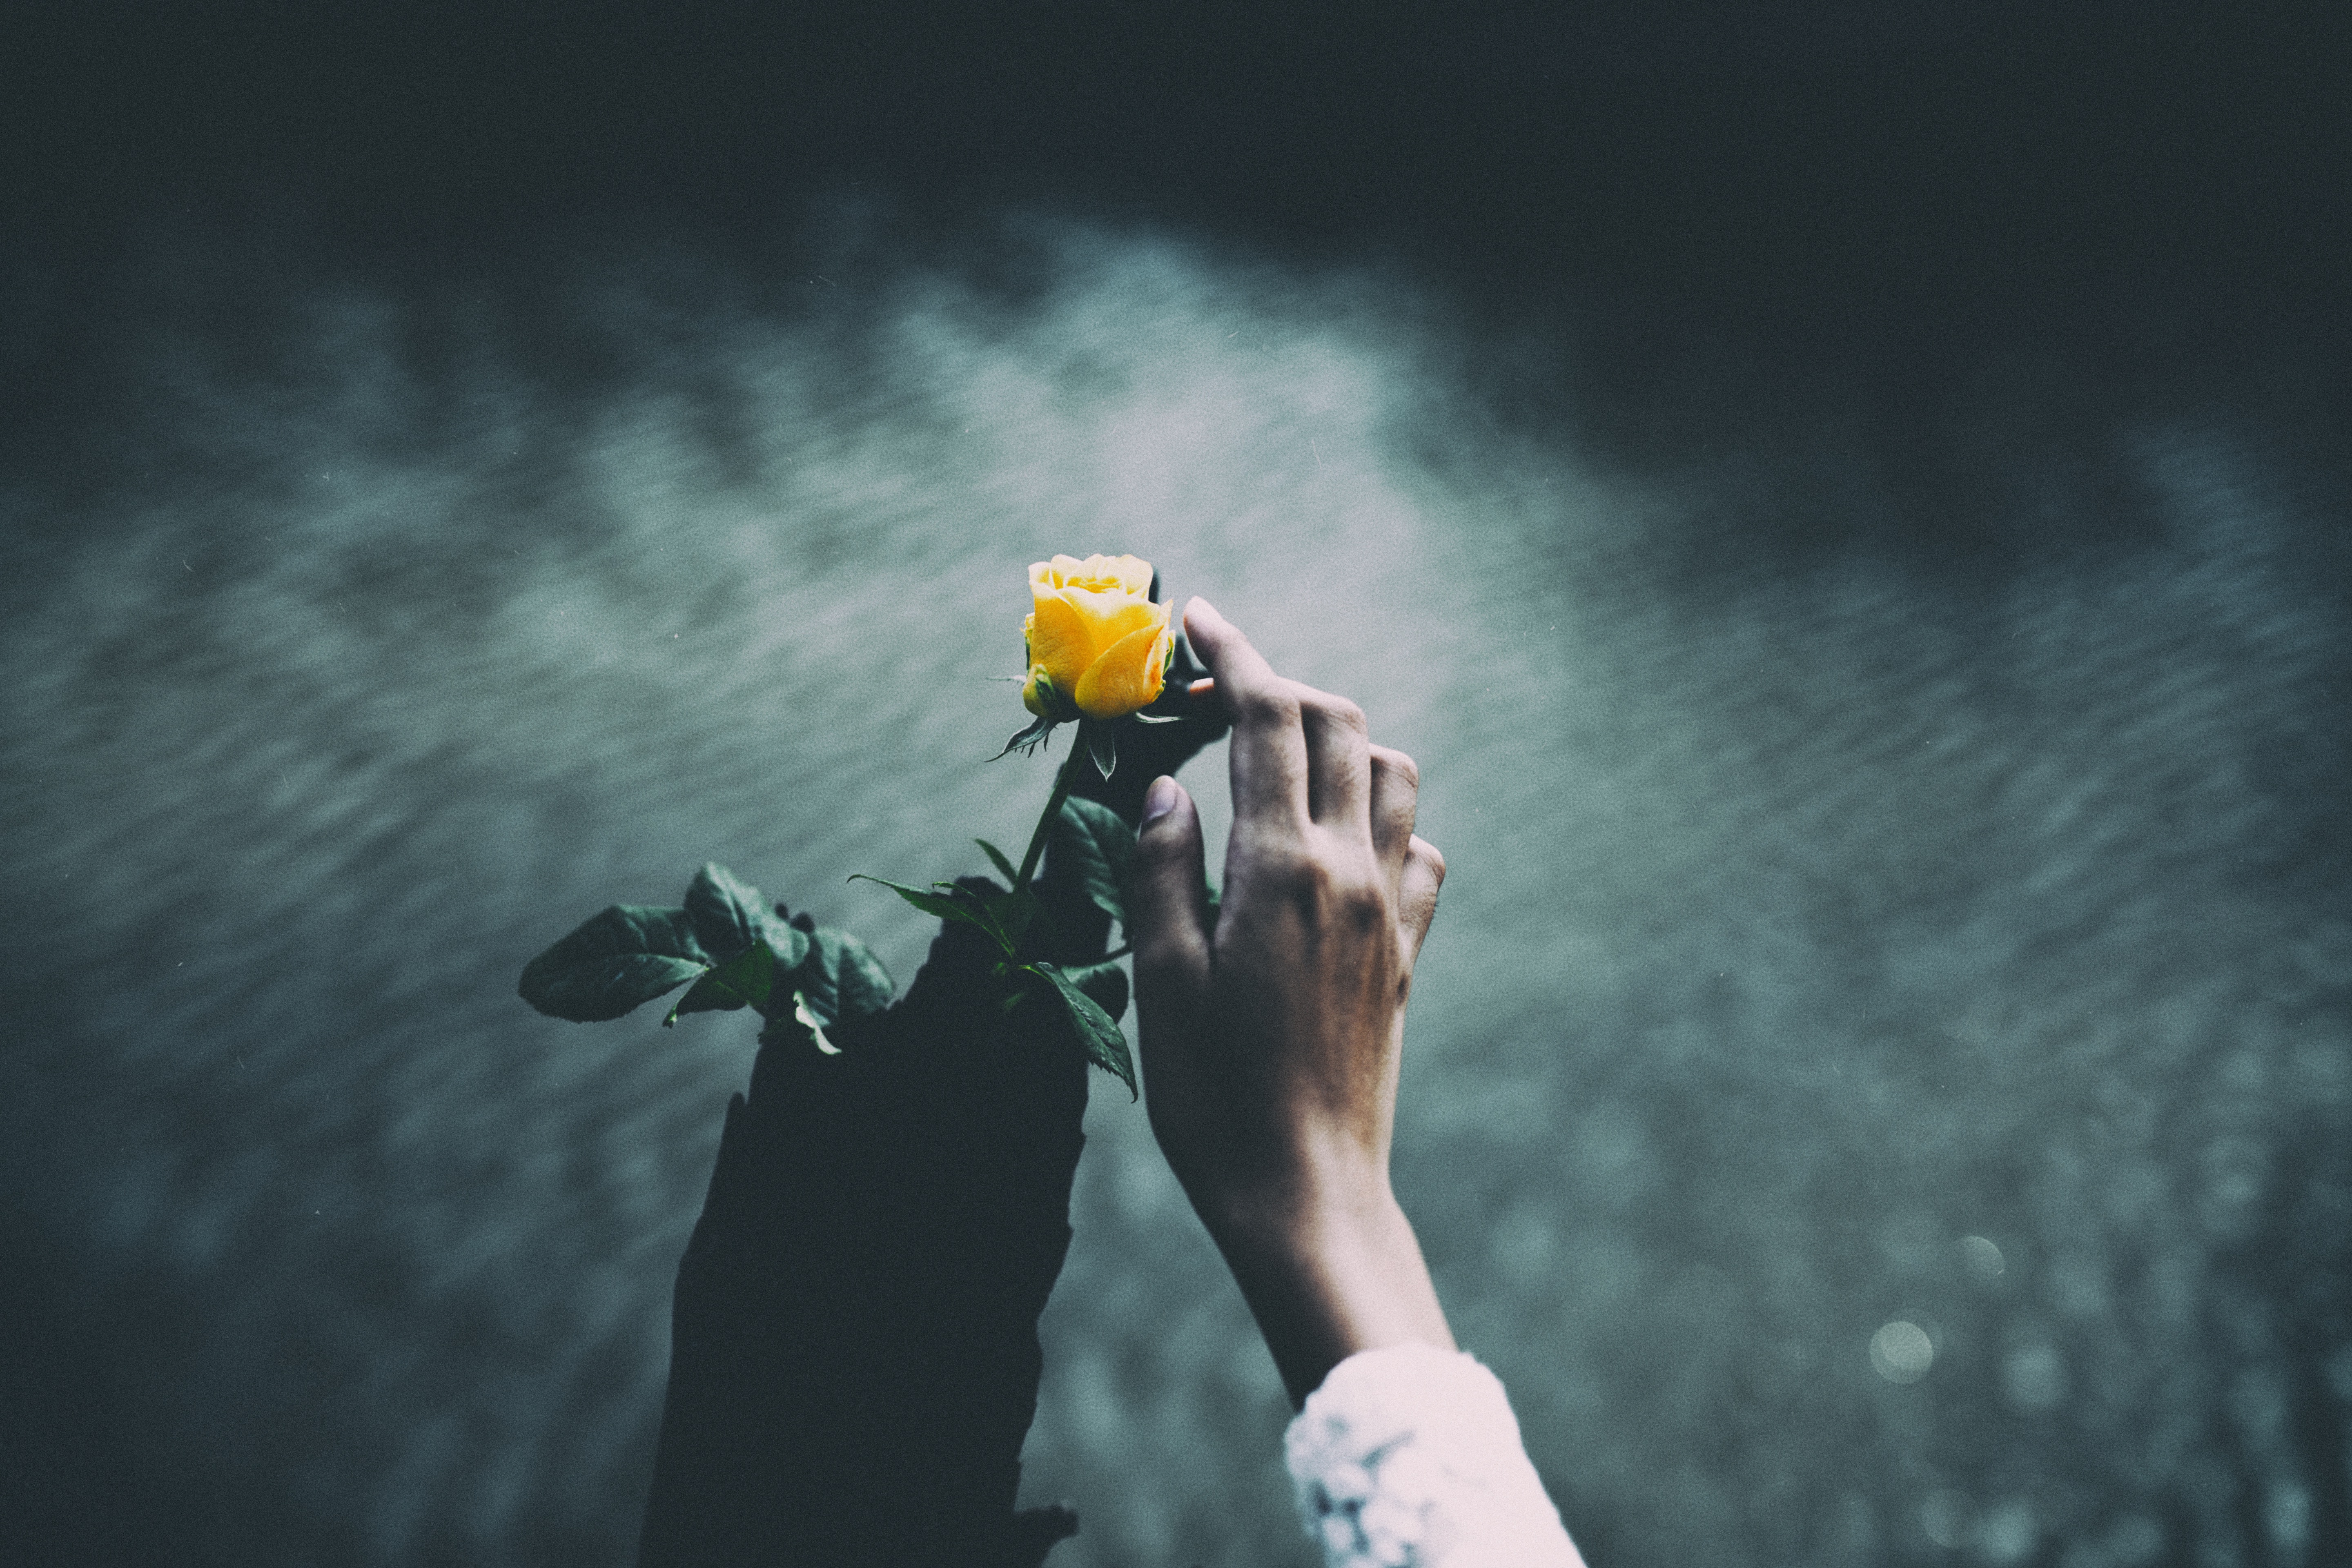
hand, water, person, flower, rose, darkness, extreme sport, screenshot, atmosphere of earth, computer wallpaper